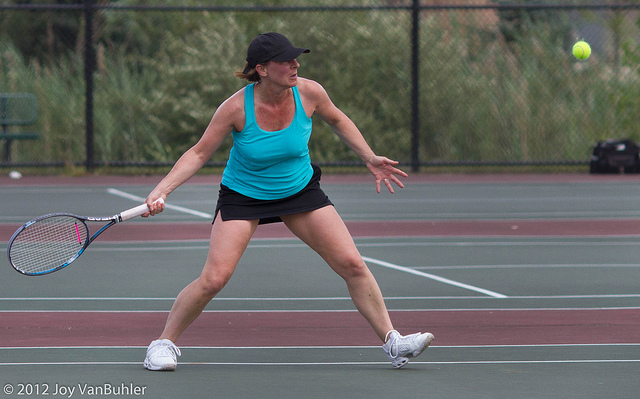
hình ảnh người phụ nữ áo xanh dương đang chơi tennis

người phụ nữ đang cầm vợt tennis chuẩn bị đỡ bóng

người phụ nữ trong tư thế chuẩn bị đánh bóng tennis

người phụ nữ đang cầm vợt tennis chuẩn bị đỡ bóng thấp

hình ảnh người phụ nữ cầm vợt tennis chuẩn bị đón bóng